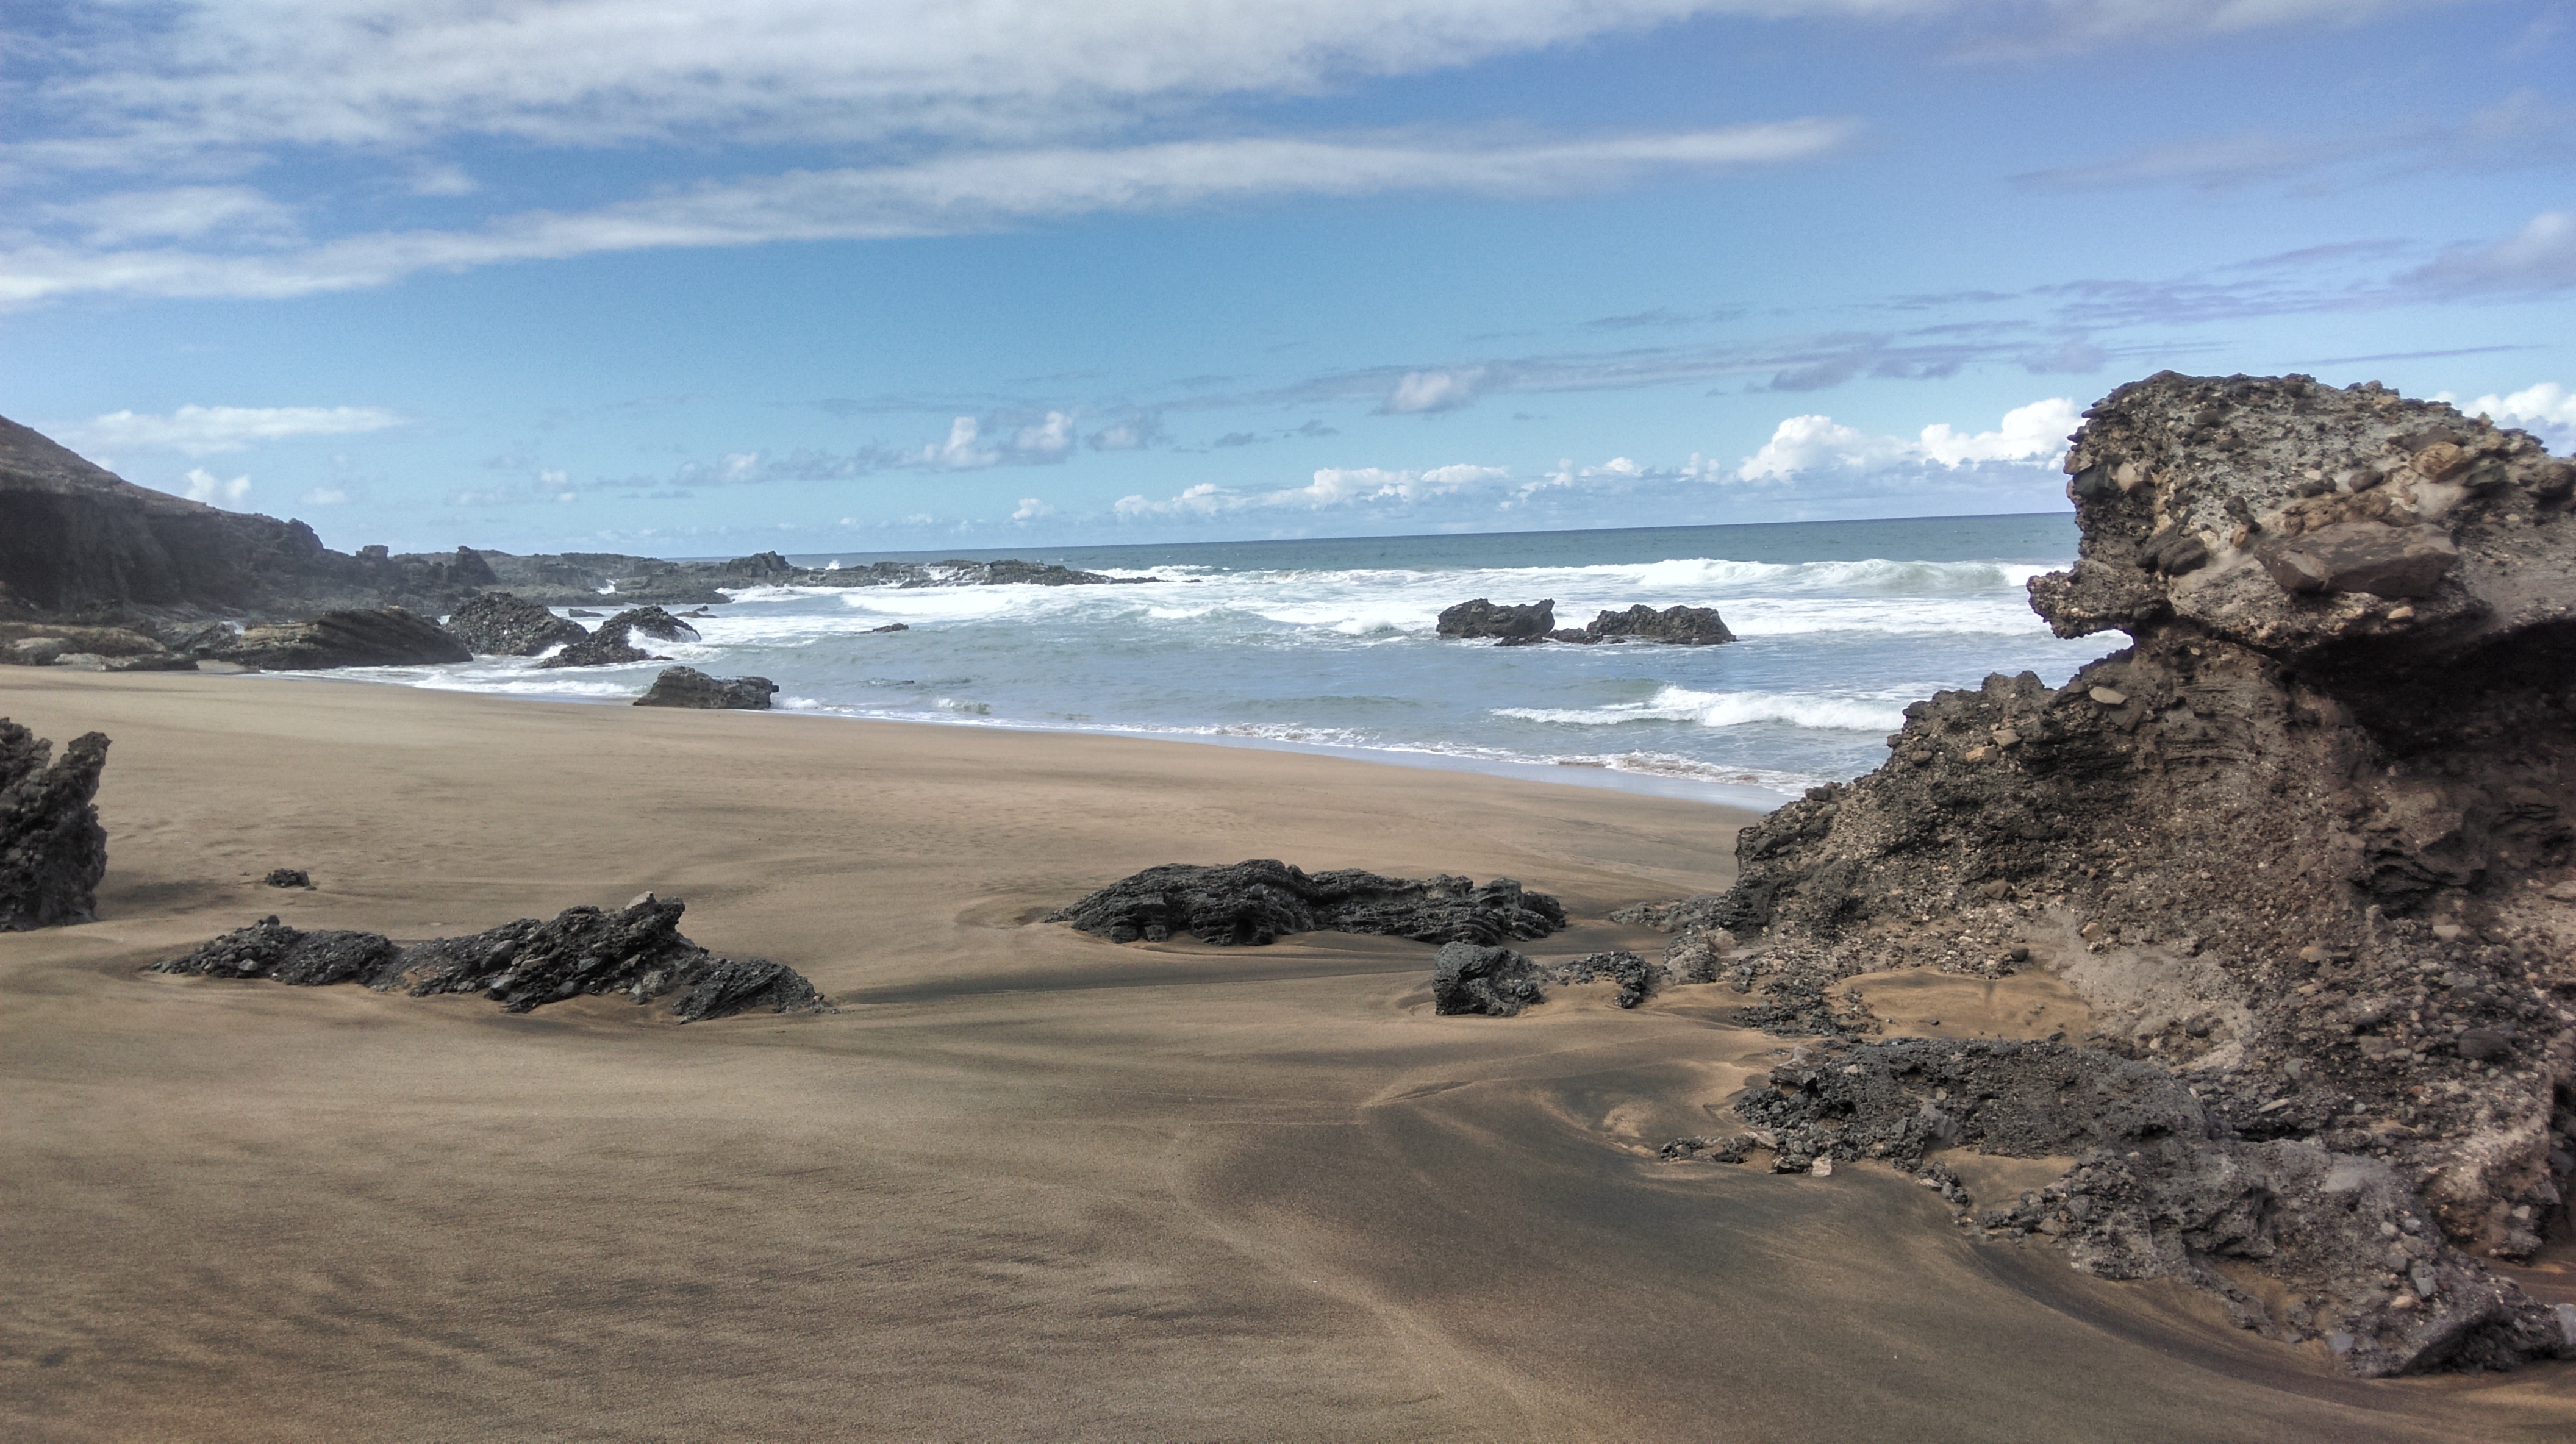
beach, landscape, sea, coast, sand, rock, ocean, shore, wave, cliff, wild, cove, bay, terrain, material, body of water, rocks, spain, cape, fuerteventura, the stones, canary islands, the waves, uninhabited, wind wave